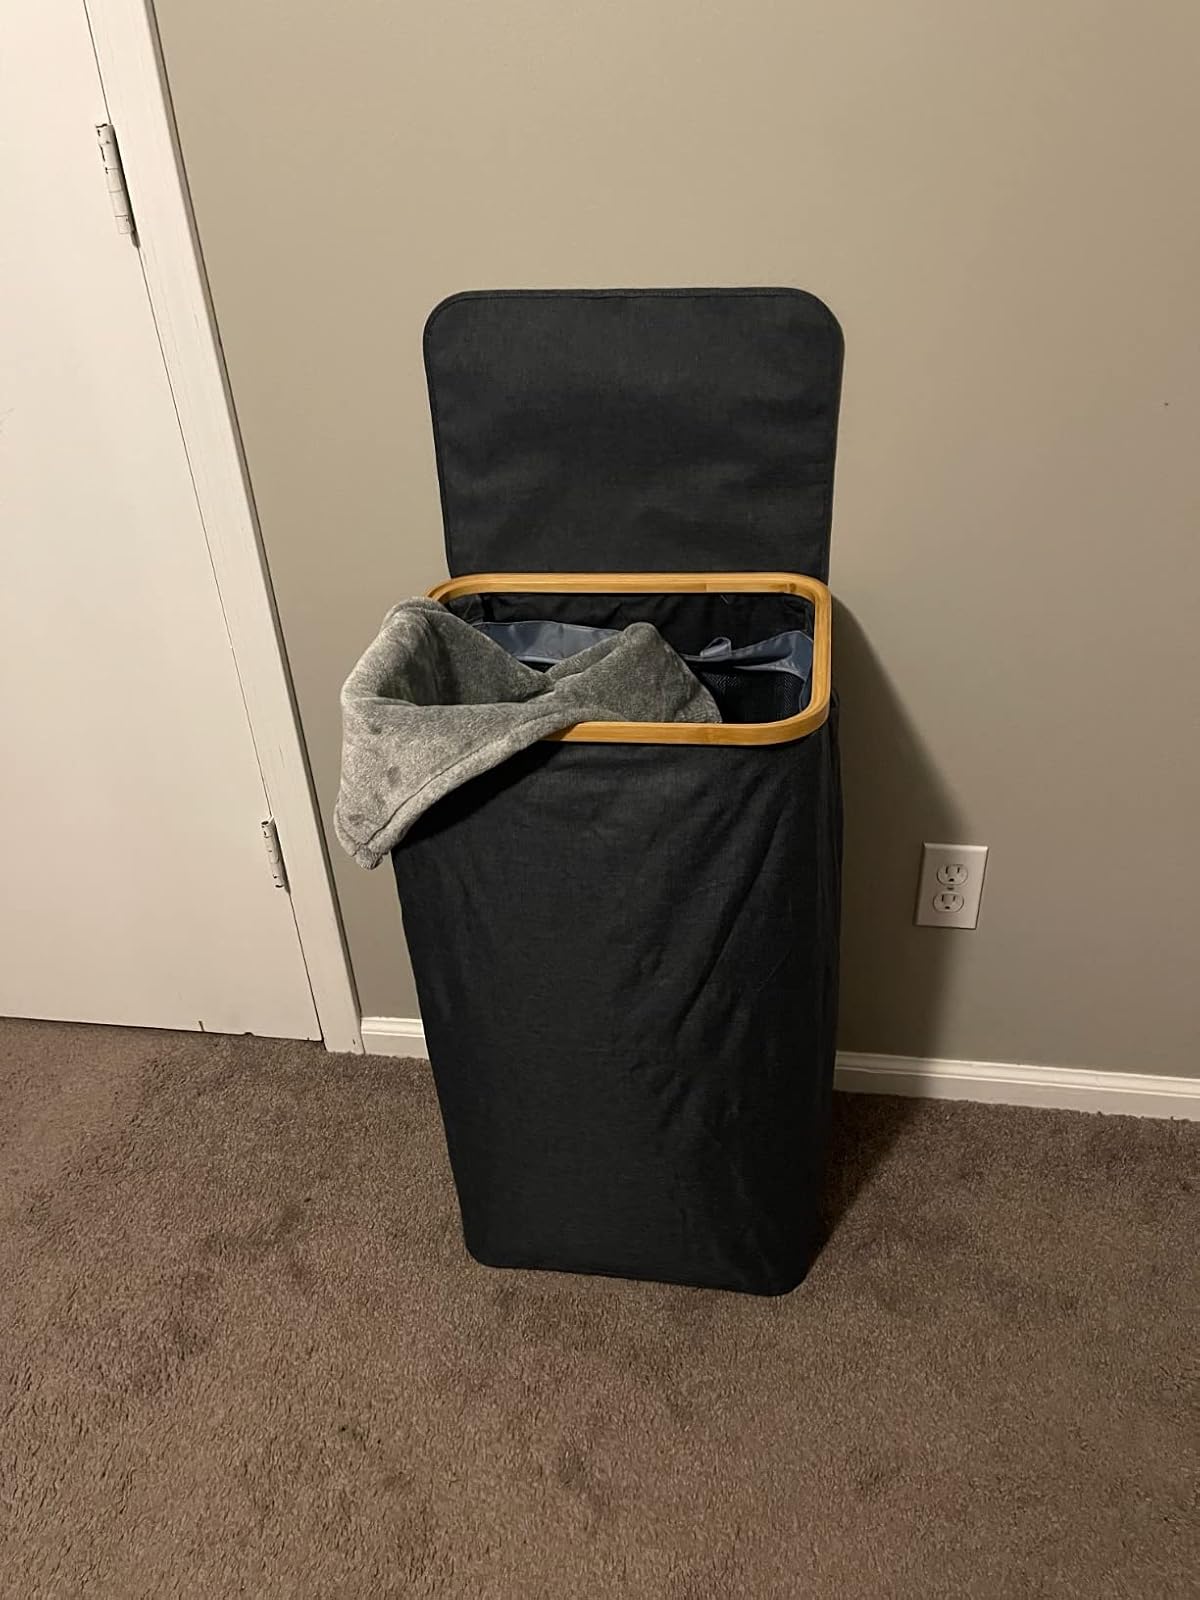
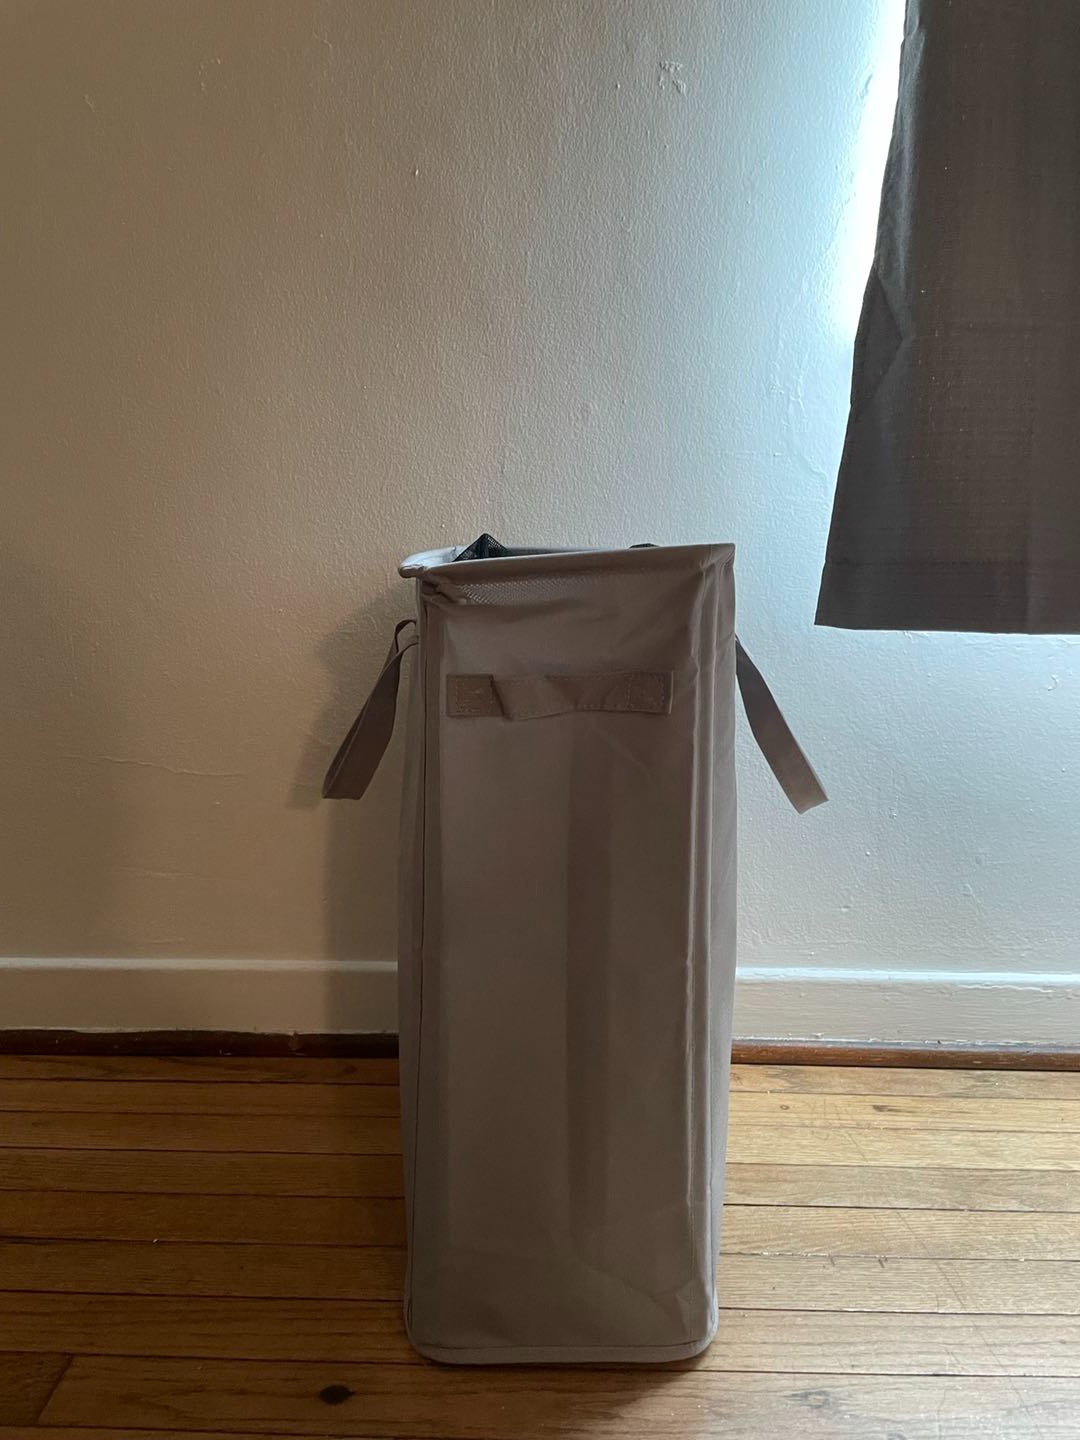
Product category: items_hamper
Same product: no